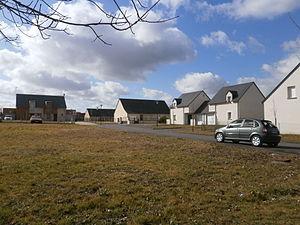
Lotissement de la Varenne
Genillé est une commune française du département d'Indre-et-Loire, en région Centre-Val de Loire. Habité dès le Néolithique, ce bourg rural de la vallée de l'Indrois fut un important vicus attesté dès l'époque mérovingienne, époque à laquelle on y battait monnaie. L'histoire de la paroisse est marquée par deux personnages, Adam Fumée proche conseiller de Charles VII, Louis XI puis Charles VIII dans la seconde moitié du XVᵉ siècle puis Michel de Marolles au XVIIᵉ siècle, abbé de Villeloin, grand collectionneur, homme de lettres et de salons. Au milieu du XIXᵉ siècle, une grande ferme s'installe à Genillé, mettant en œuvre les techniques de culture les plus modernes et le président Patrice de Mac Mahon y fait une visite en 1877 ; l'exploitation se poursuit, avec des fortunes diverses, jusqu'en 1951.